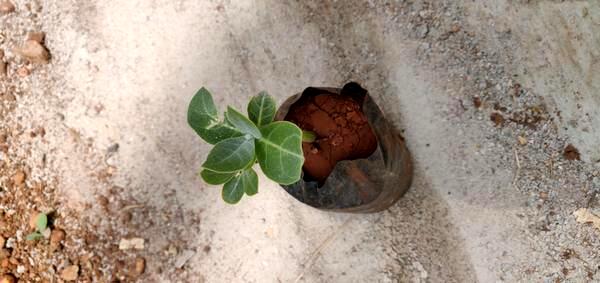
Plant: Ekka